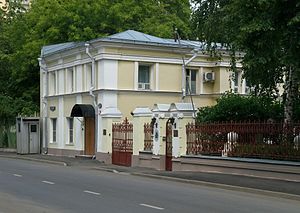
Nordens diplomatiske repræsentationer / Europa
Denne oversigt lister op udenrigske repræsentationer tilhørende de nordiske lande.